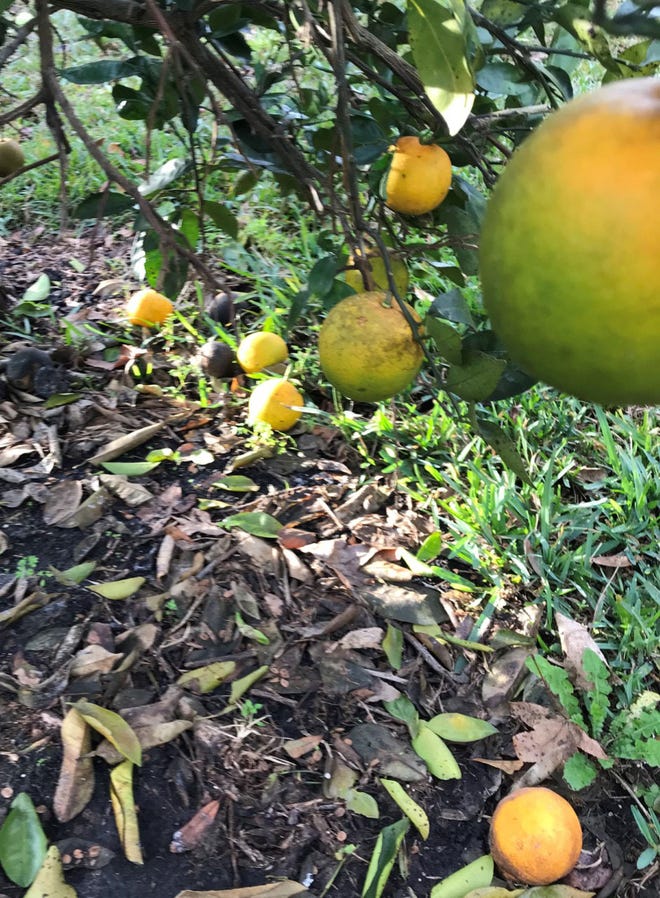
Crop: unknown
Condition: citrus_citrus_greening_disease